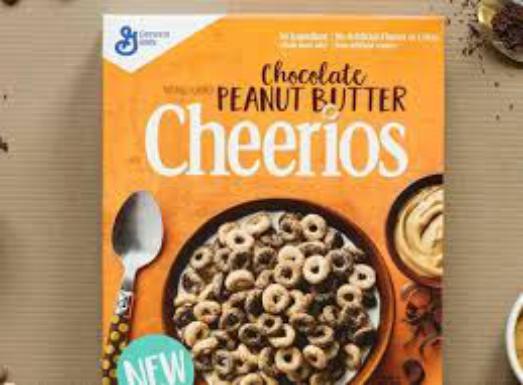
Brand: Chocolate Cheerios
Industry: Food